Hollywood Party (1934 film)

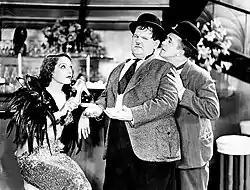
Laurel and Hardy with Lupe Vélez in a scene from the movie

"Hollywood Party" was originally intended as an all-star attraction, like the studio's successful "The Hollywood Revue of 1929" produced by Harry Rapf. During production the movie was known as "The Hollywood Revue of 1933" and "Star Spangled Banquet". Rapf's 1933 revue would star Jean Harlow, Joan Crawford, Marie Dressler, and Lee Tracy, supported by studio comedians Jimmy Durante, Lupe Vélez, Charles Butterworth, and Jack Pearl. After a series of expensive rewrites and revisions, with numerous directors taking a hand in the filming, only the comedians remained, with Polly Moran, George Givot, and Ted Healy and his (Three) Stooges augmenting the cast. Laurel and Hardy were borrowed from producer Hal Roach to appear in the final section of the film. The revue format was abandoned, and the film became a farcical comedy with music.